Mai Meneses

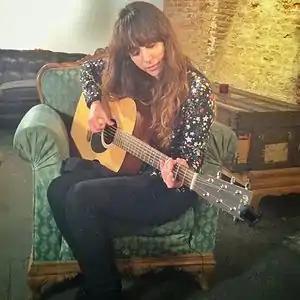
Nena Daconte with her acoustic guitar (Madrid 2013)

On 30 April 2013, Nena Daconte released their fourth studio álbum titled ""Solo muerdo por ti"" in Spain. It was recorded in Madrid at estudios Sonobox and produced by Manuel Colmenero and Jabibu Carretero (also produced of Spanish groups Vetusta Morla, Eladio y los seres queridos).